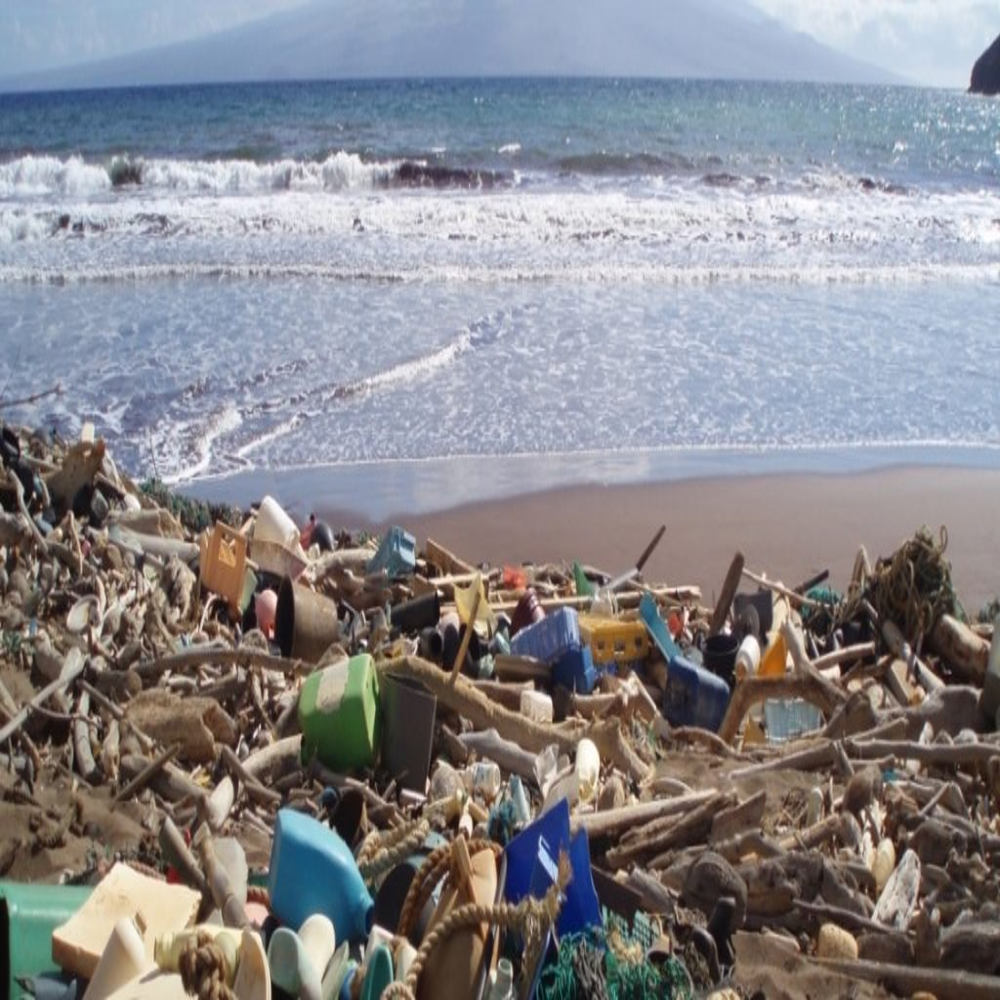
Body of water present: yes
Land polluted: yes
Water polluted: no
Pollution percentage: 10%